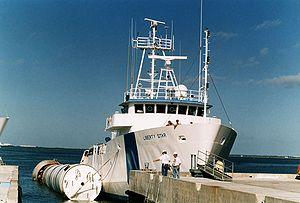
Le Liberty Star est l'un des deux navires de la NASA chargés de récupérer les boosters de la navette spatiale après leur chute dans l'océan.